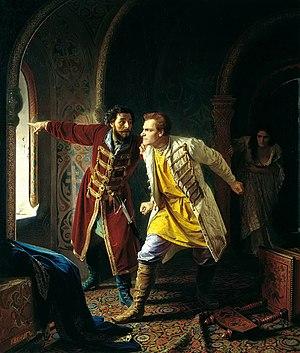
Dimitri, dit également le Faux Dimitri, ou le Premier Faux Dimitri, s'inscrit comme le premier souverain du « Temps des troubles », tsar de Russie de 1605 à 1606.
Carl Wenig, né le 14 février 1830 à Revel et mort le 24 janvier 1908 à Saint-Pétersbourg, est un peintre allemand de la Baltique, sujet de l'Empire russe.